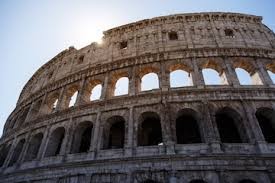
Landmark: Roman Colosseum